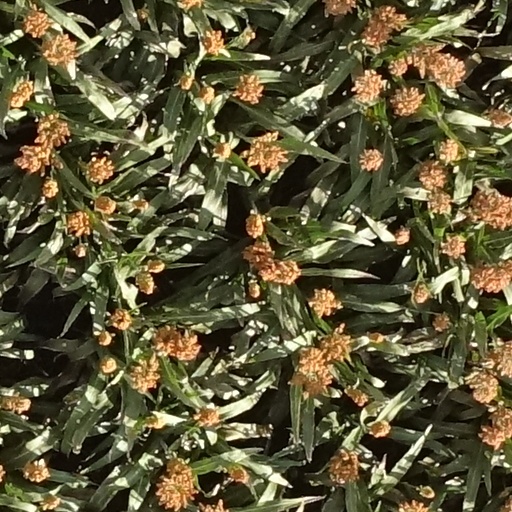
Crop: sorghum